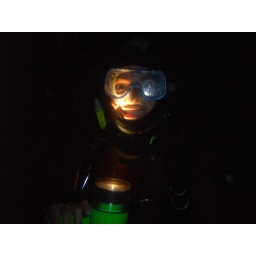
There were lots of sea lions swimming around the boat.